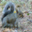
Label: squirrel